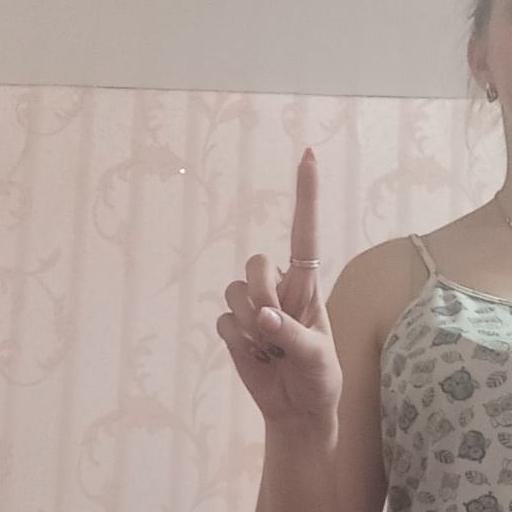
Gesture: one